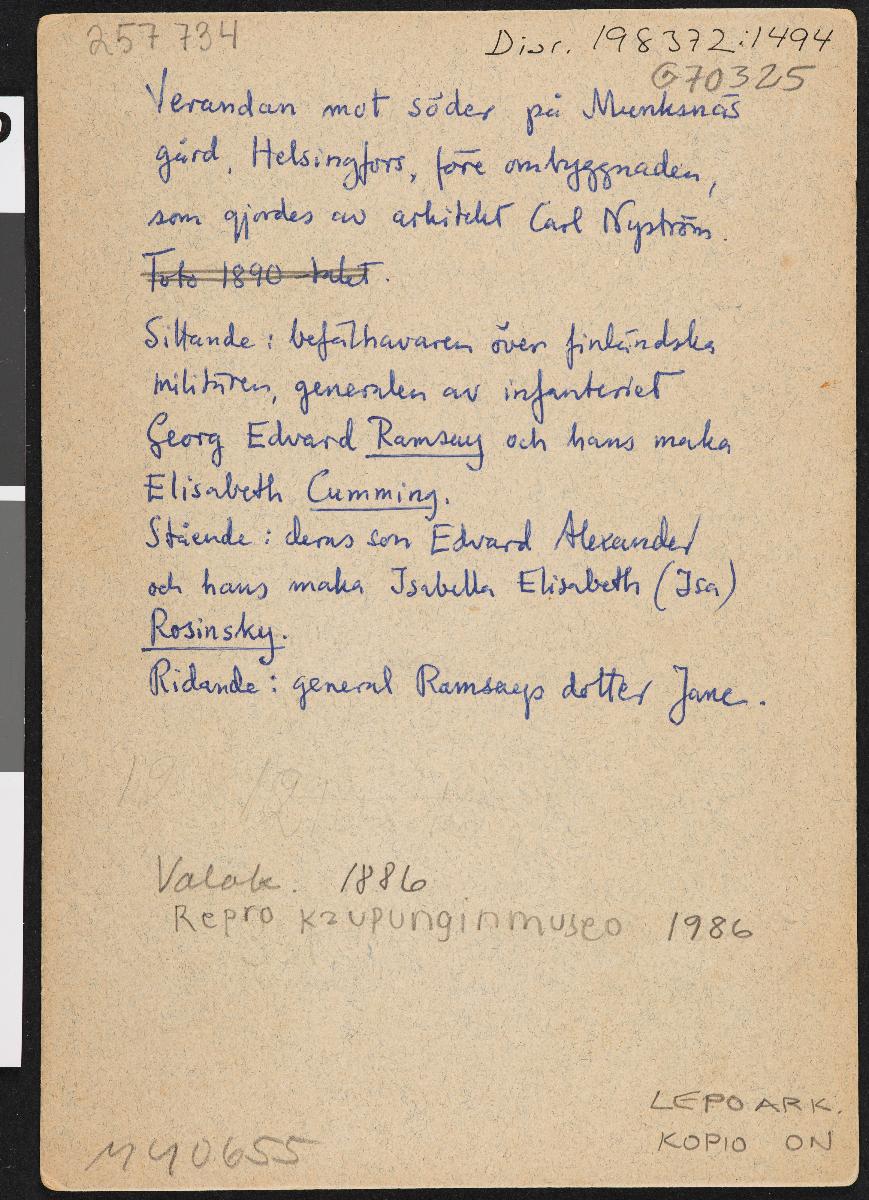
Munkkiniemen kartano.
sisällön kuvaus: Munkkiniemen kartanon edustalla vapaaherra, kenraali Georg Edward Ramsay (1834-1918) ja vapaaherratar Elisabeth Ramsay o.s. Cumming. Seisomassa heidän poikansa Edward Aleksander (s. 1862) ja tämän puoliso, Isabella Elisabeth (Isa) Rosinsky o.s. Rosinsky. Ratsailla kenraali Ramsayn
tytär Johanna Eleonora (Jane) Eleonora (s. 1863). mustavalkoinen
Ajankohta: kuvausaika 1886
Paikka: Suomi, Uusimaa, Helsinki, Munkkiniemi Helsinki, Kartanontie 1
Aiheet: Ramsay, Edward Aleksander, Ramsay, Elisabeth, Ramsay, Georg Edvard, Ramsay, Johanna Eleonora, Rosinsky, Isabella Elisabeth, Munkkiniemen kartano, kenraalit, vapaaherrat, pihat, ratsuhevoset